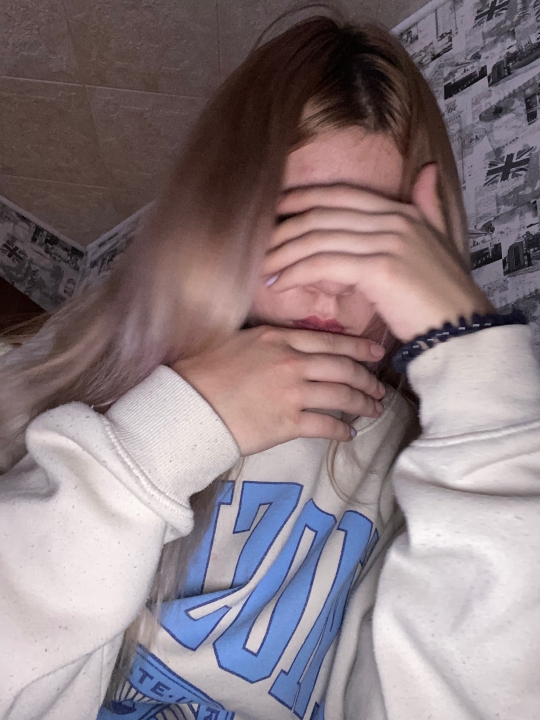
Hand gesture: no_gesture